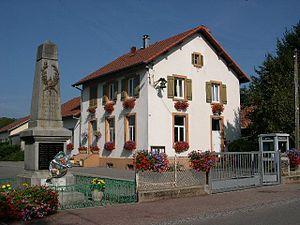
Maire du village de Lacollonge (Territoire de Belfort) Photo prise par LP90
Lacollonge est une commune française située dans le département du Territoire de Belfort en région Bourgogne-Franche-Comté. Elle est administrativement rattachée au canton de Grandvillars et fait partie du Grand Belfort. Ses habitants sont appelés les Lacollongeois.